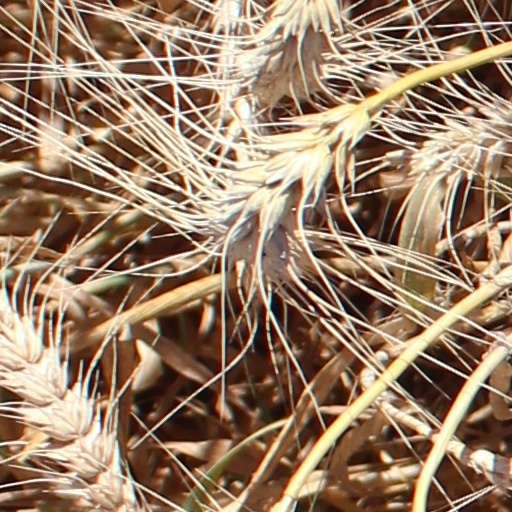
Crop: wheat